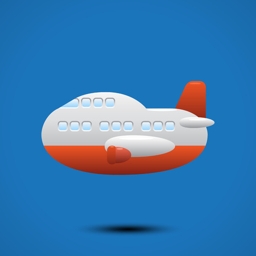
vector illustration of an airplane flying in the sky